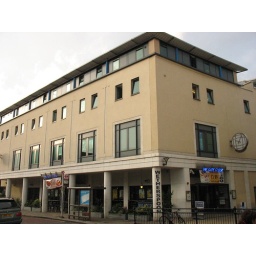
This is at the end of that new shopping street shown in the previous photo. This is the new face of Creek Road!